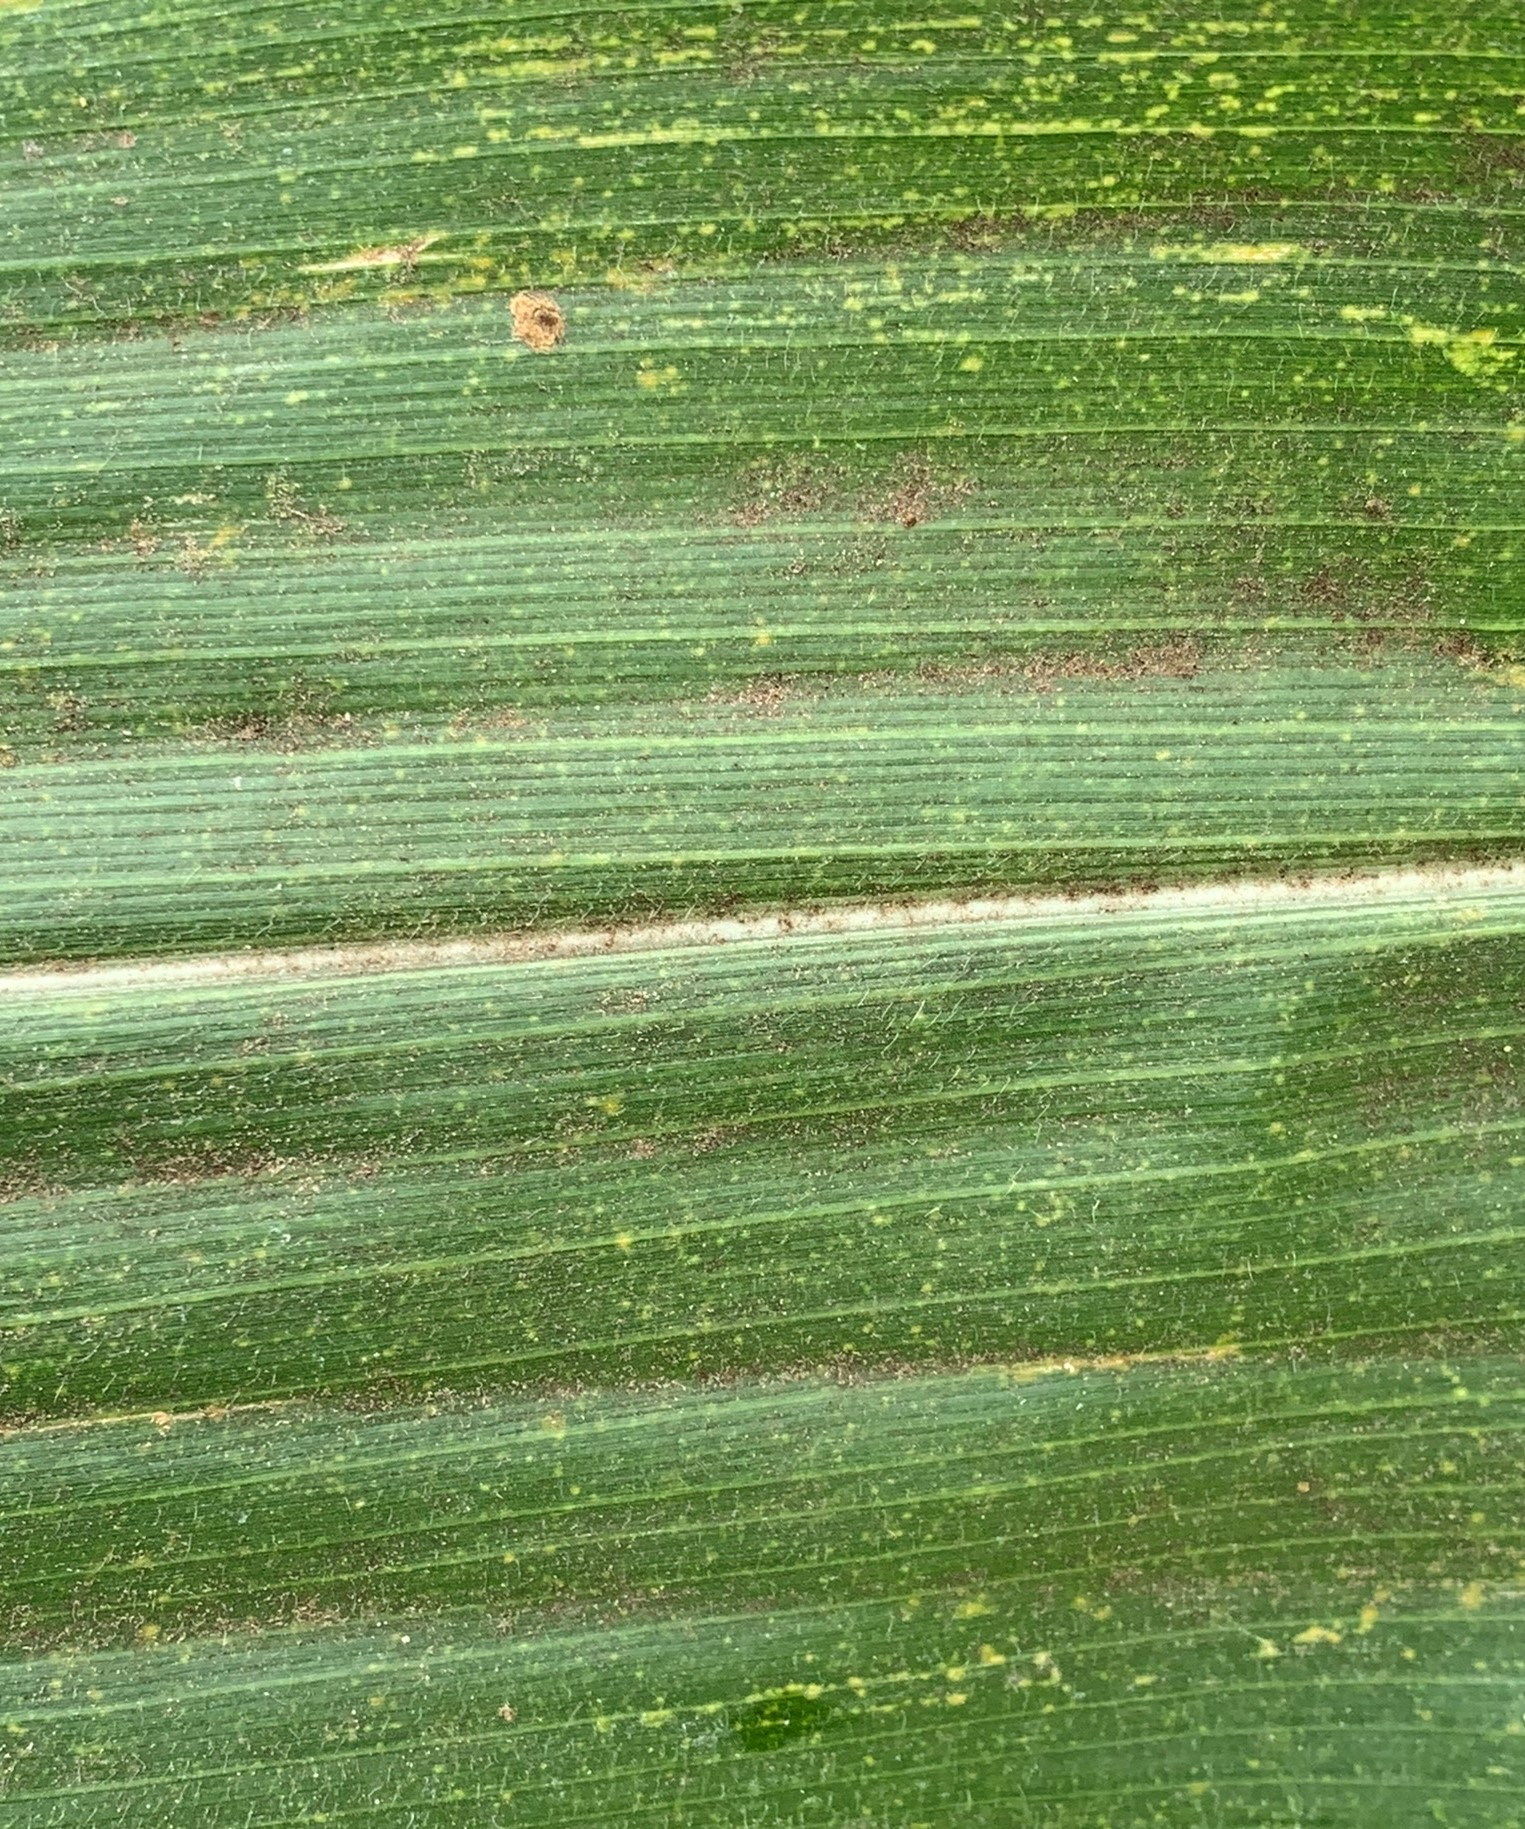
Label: MLN